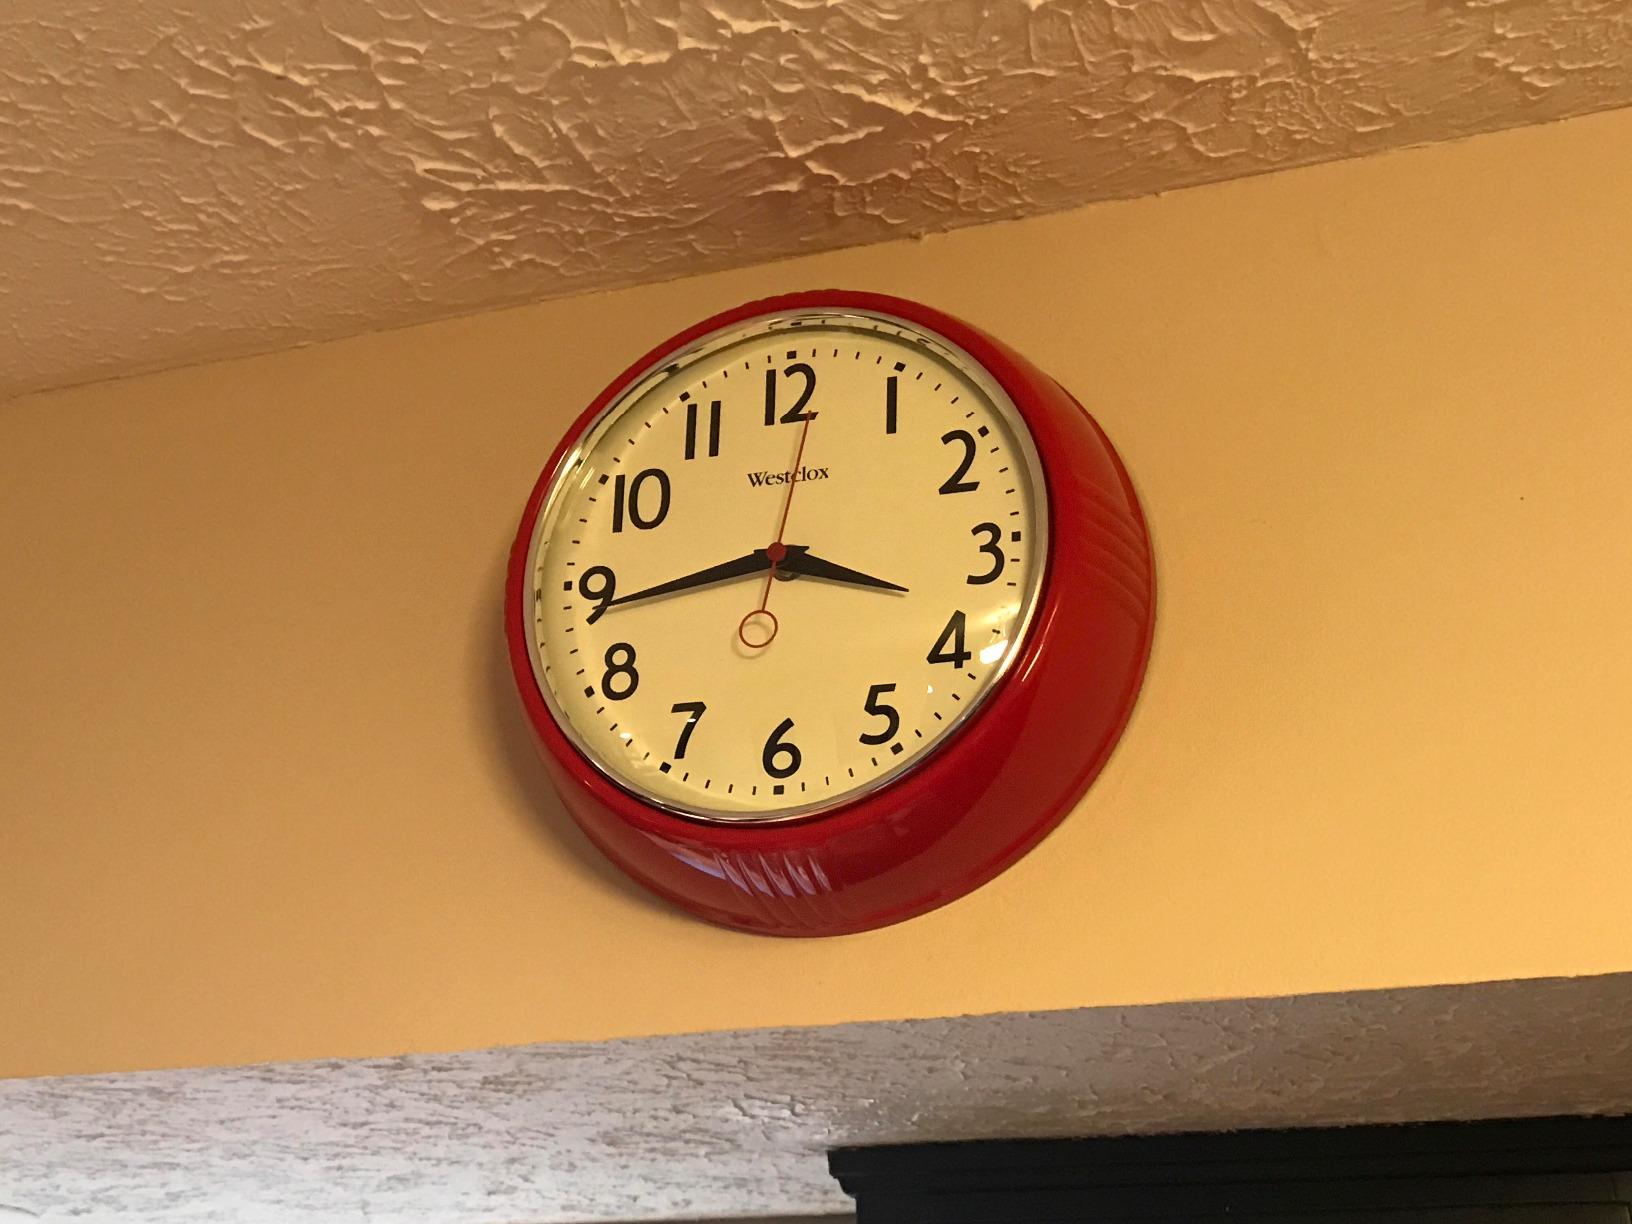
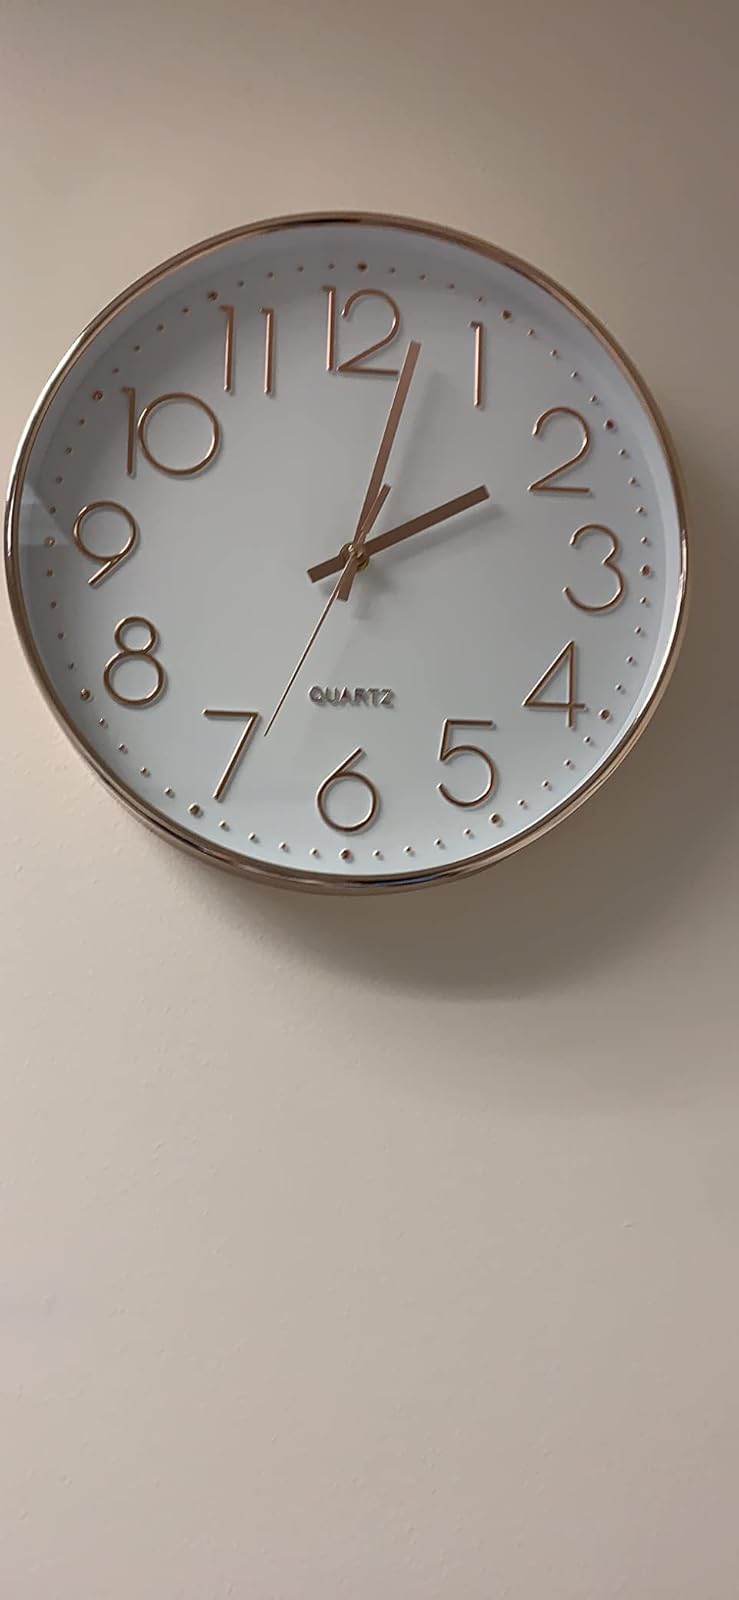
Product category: clock
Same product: no